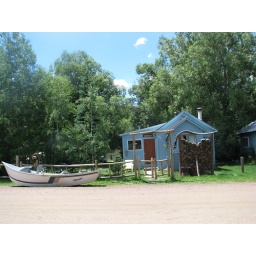
Ryan and Bethie's cute house in Oak Creek.